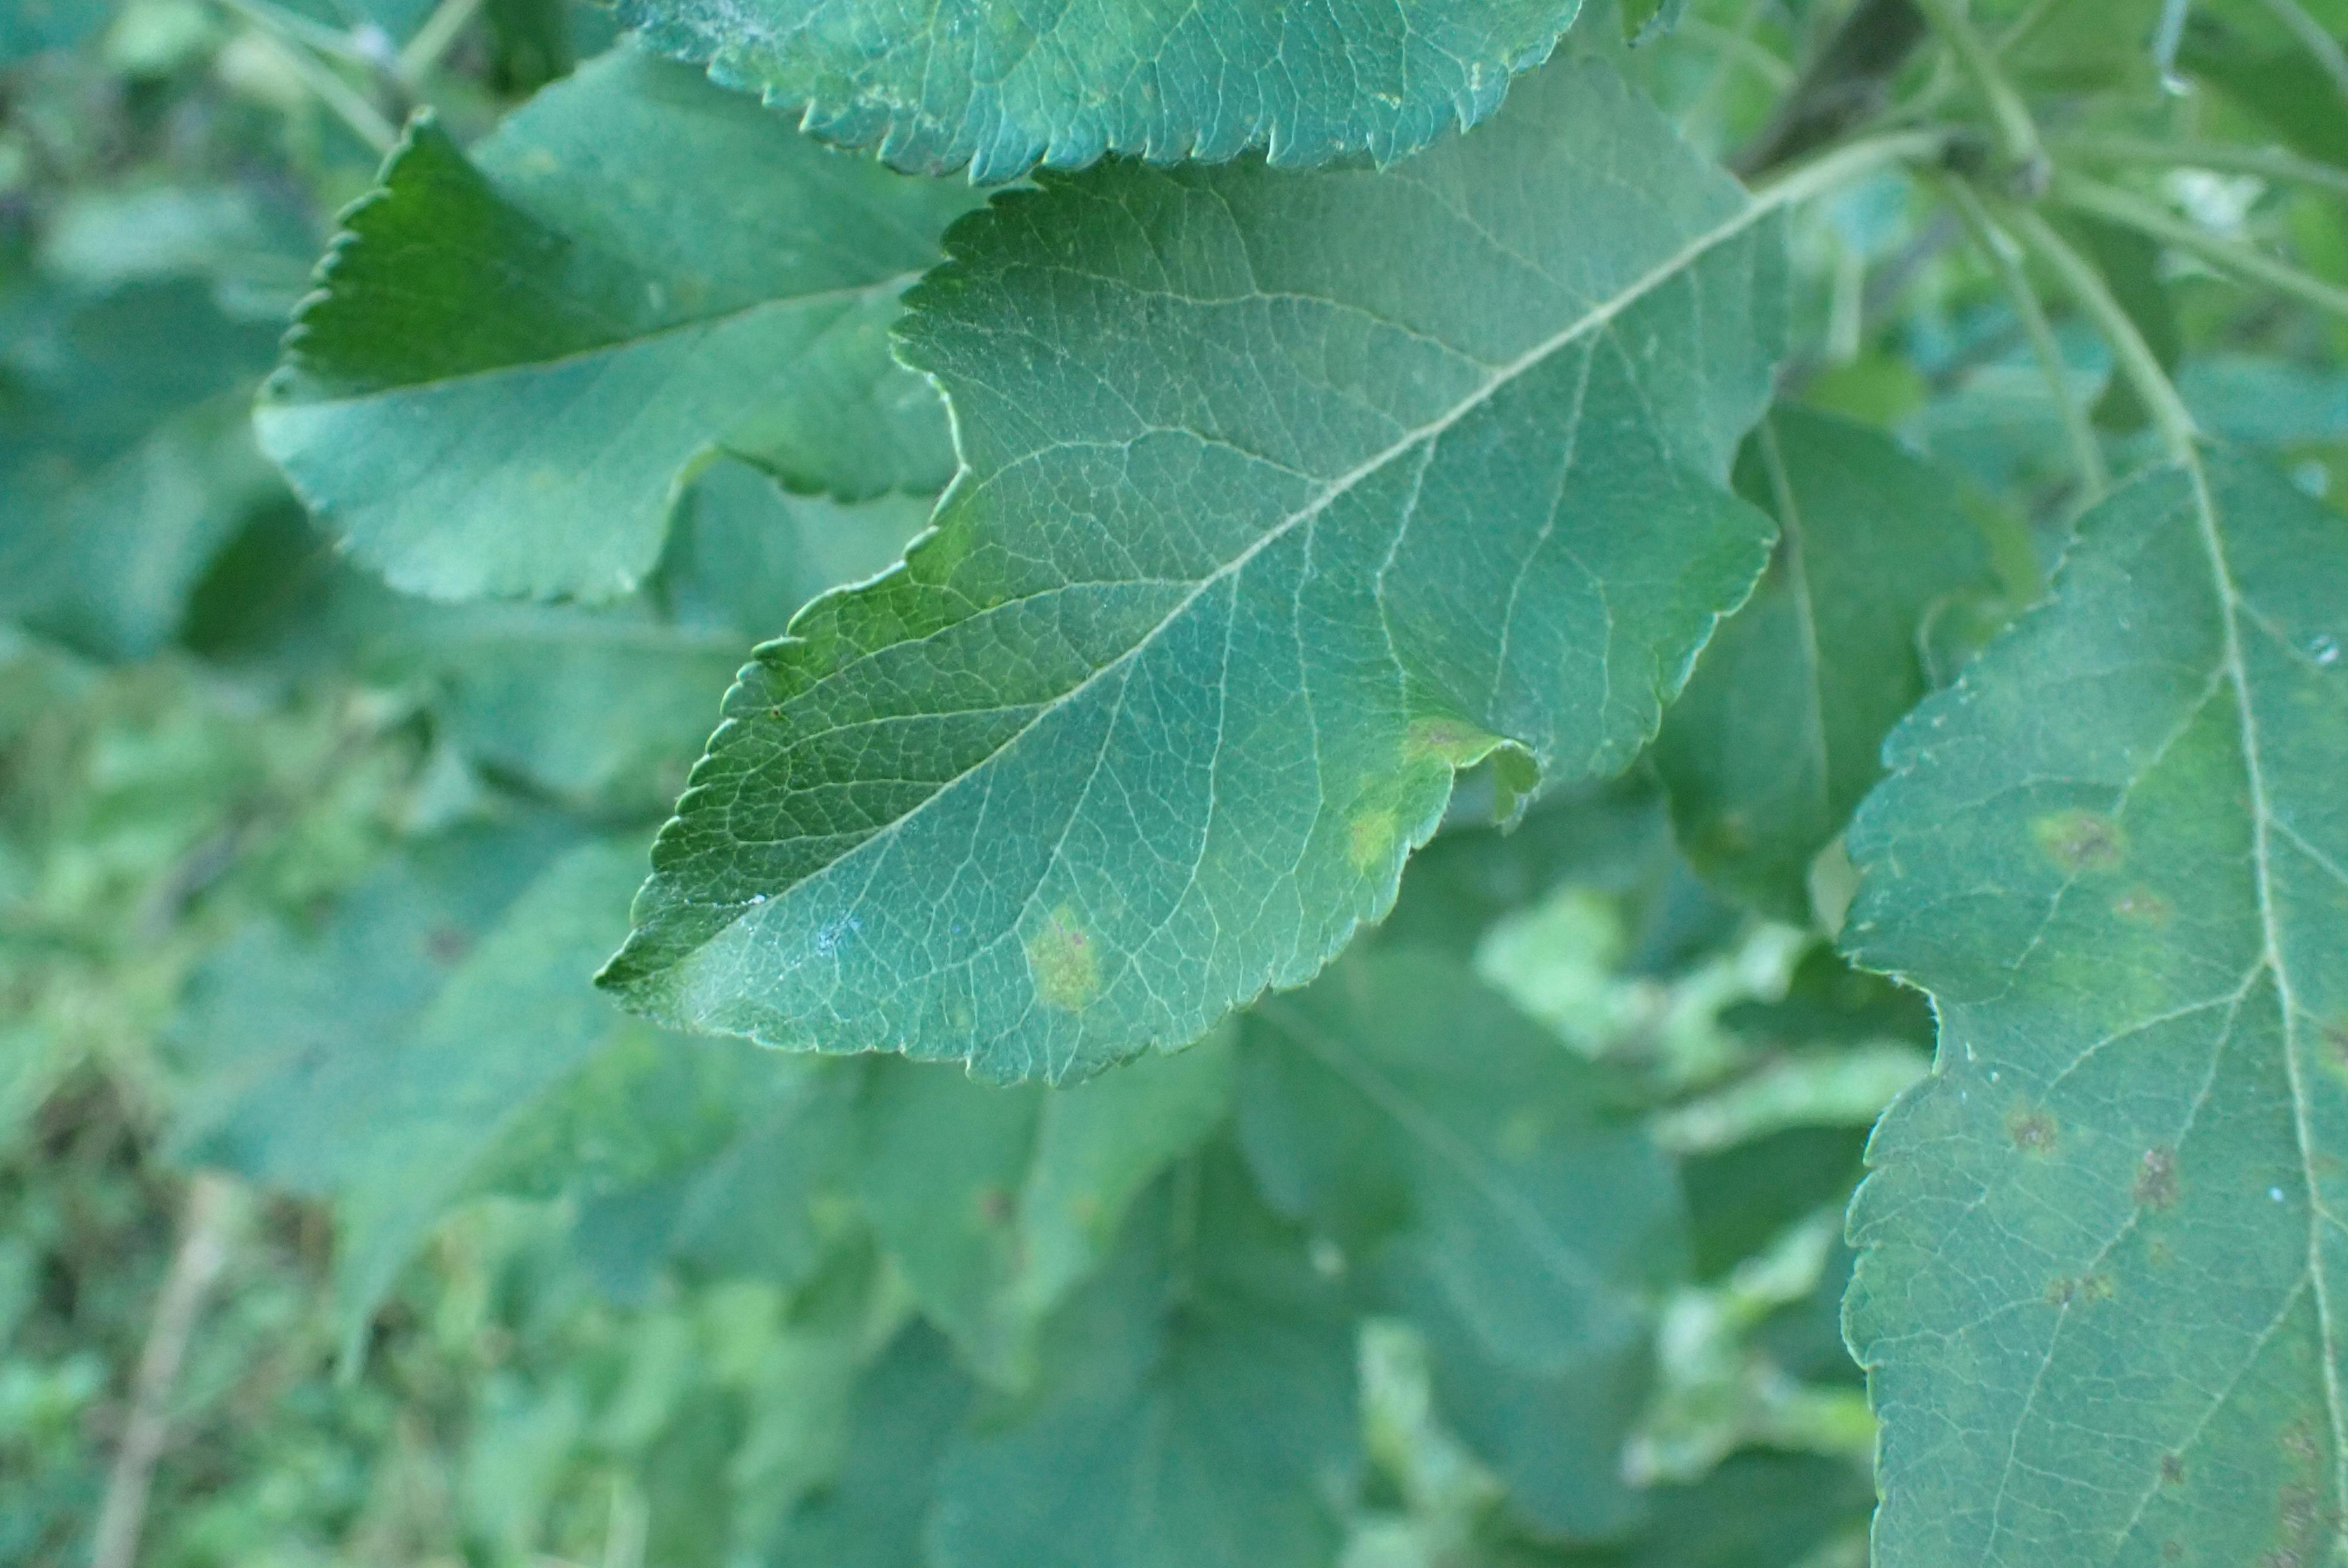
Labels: scab